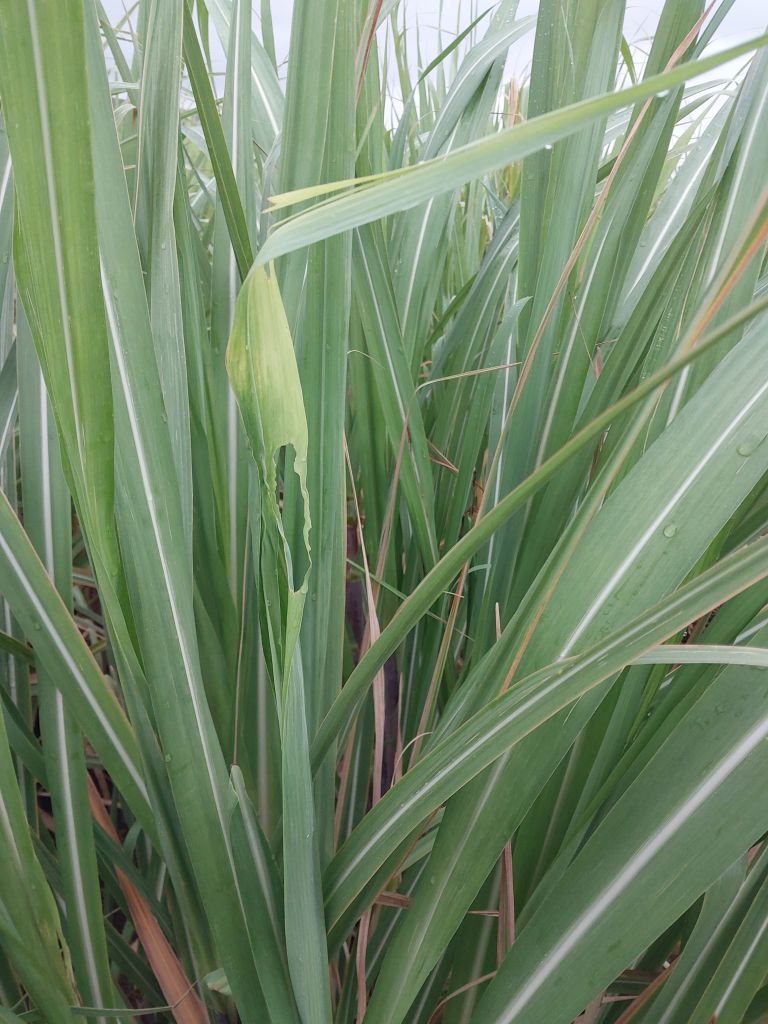
Label: Pokkah Boeng